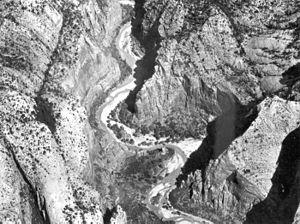
Une rivière encaissée est une rivière confinée dans un canyon ou une gorge qui, dans la plupart des cas, est relativement étroite avec très peu ou pas de plaine d'inondation. Les rivières encaissées présentent souvent des méandres déjà développés dans les paysages. Une rivière retranchée se forme habituellement grâce à une érosion verticale rapide du lit de la rivière avant de changer son cours dans le plan. L'érosion verticale de la rivière peut accélérer à la suite d'un soulèvement tectonique des plaines ou d’un abaissement du plancher océanique c'est-à-dire du niveau de base entraînant l’apparition de phénomènes d’érosion régressive. Une augmentation du niveau d'érosion verticale est également possible quand un lac morainique s’effondre en aval ou lorsqu’une rivière « capte » une autre rivière. Les méandres d’une rivière encaissée sont appelés, par analogie, méandres encaissés. Il faut distinguer ici deux formes distinctes de méandres. Les méandres les plus répandus sont des méandres où l’érosion latérale est plus importante que l’érosion verticale. Le processus d’enfoncement du lit est lent et le méandre se déplace lentement vers l’extérieur de la courbe tout en s’enfonçant.